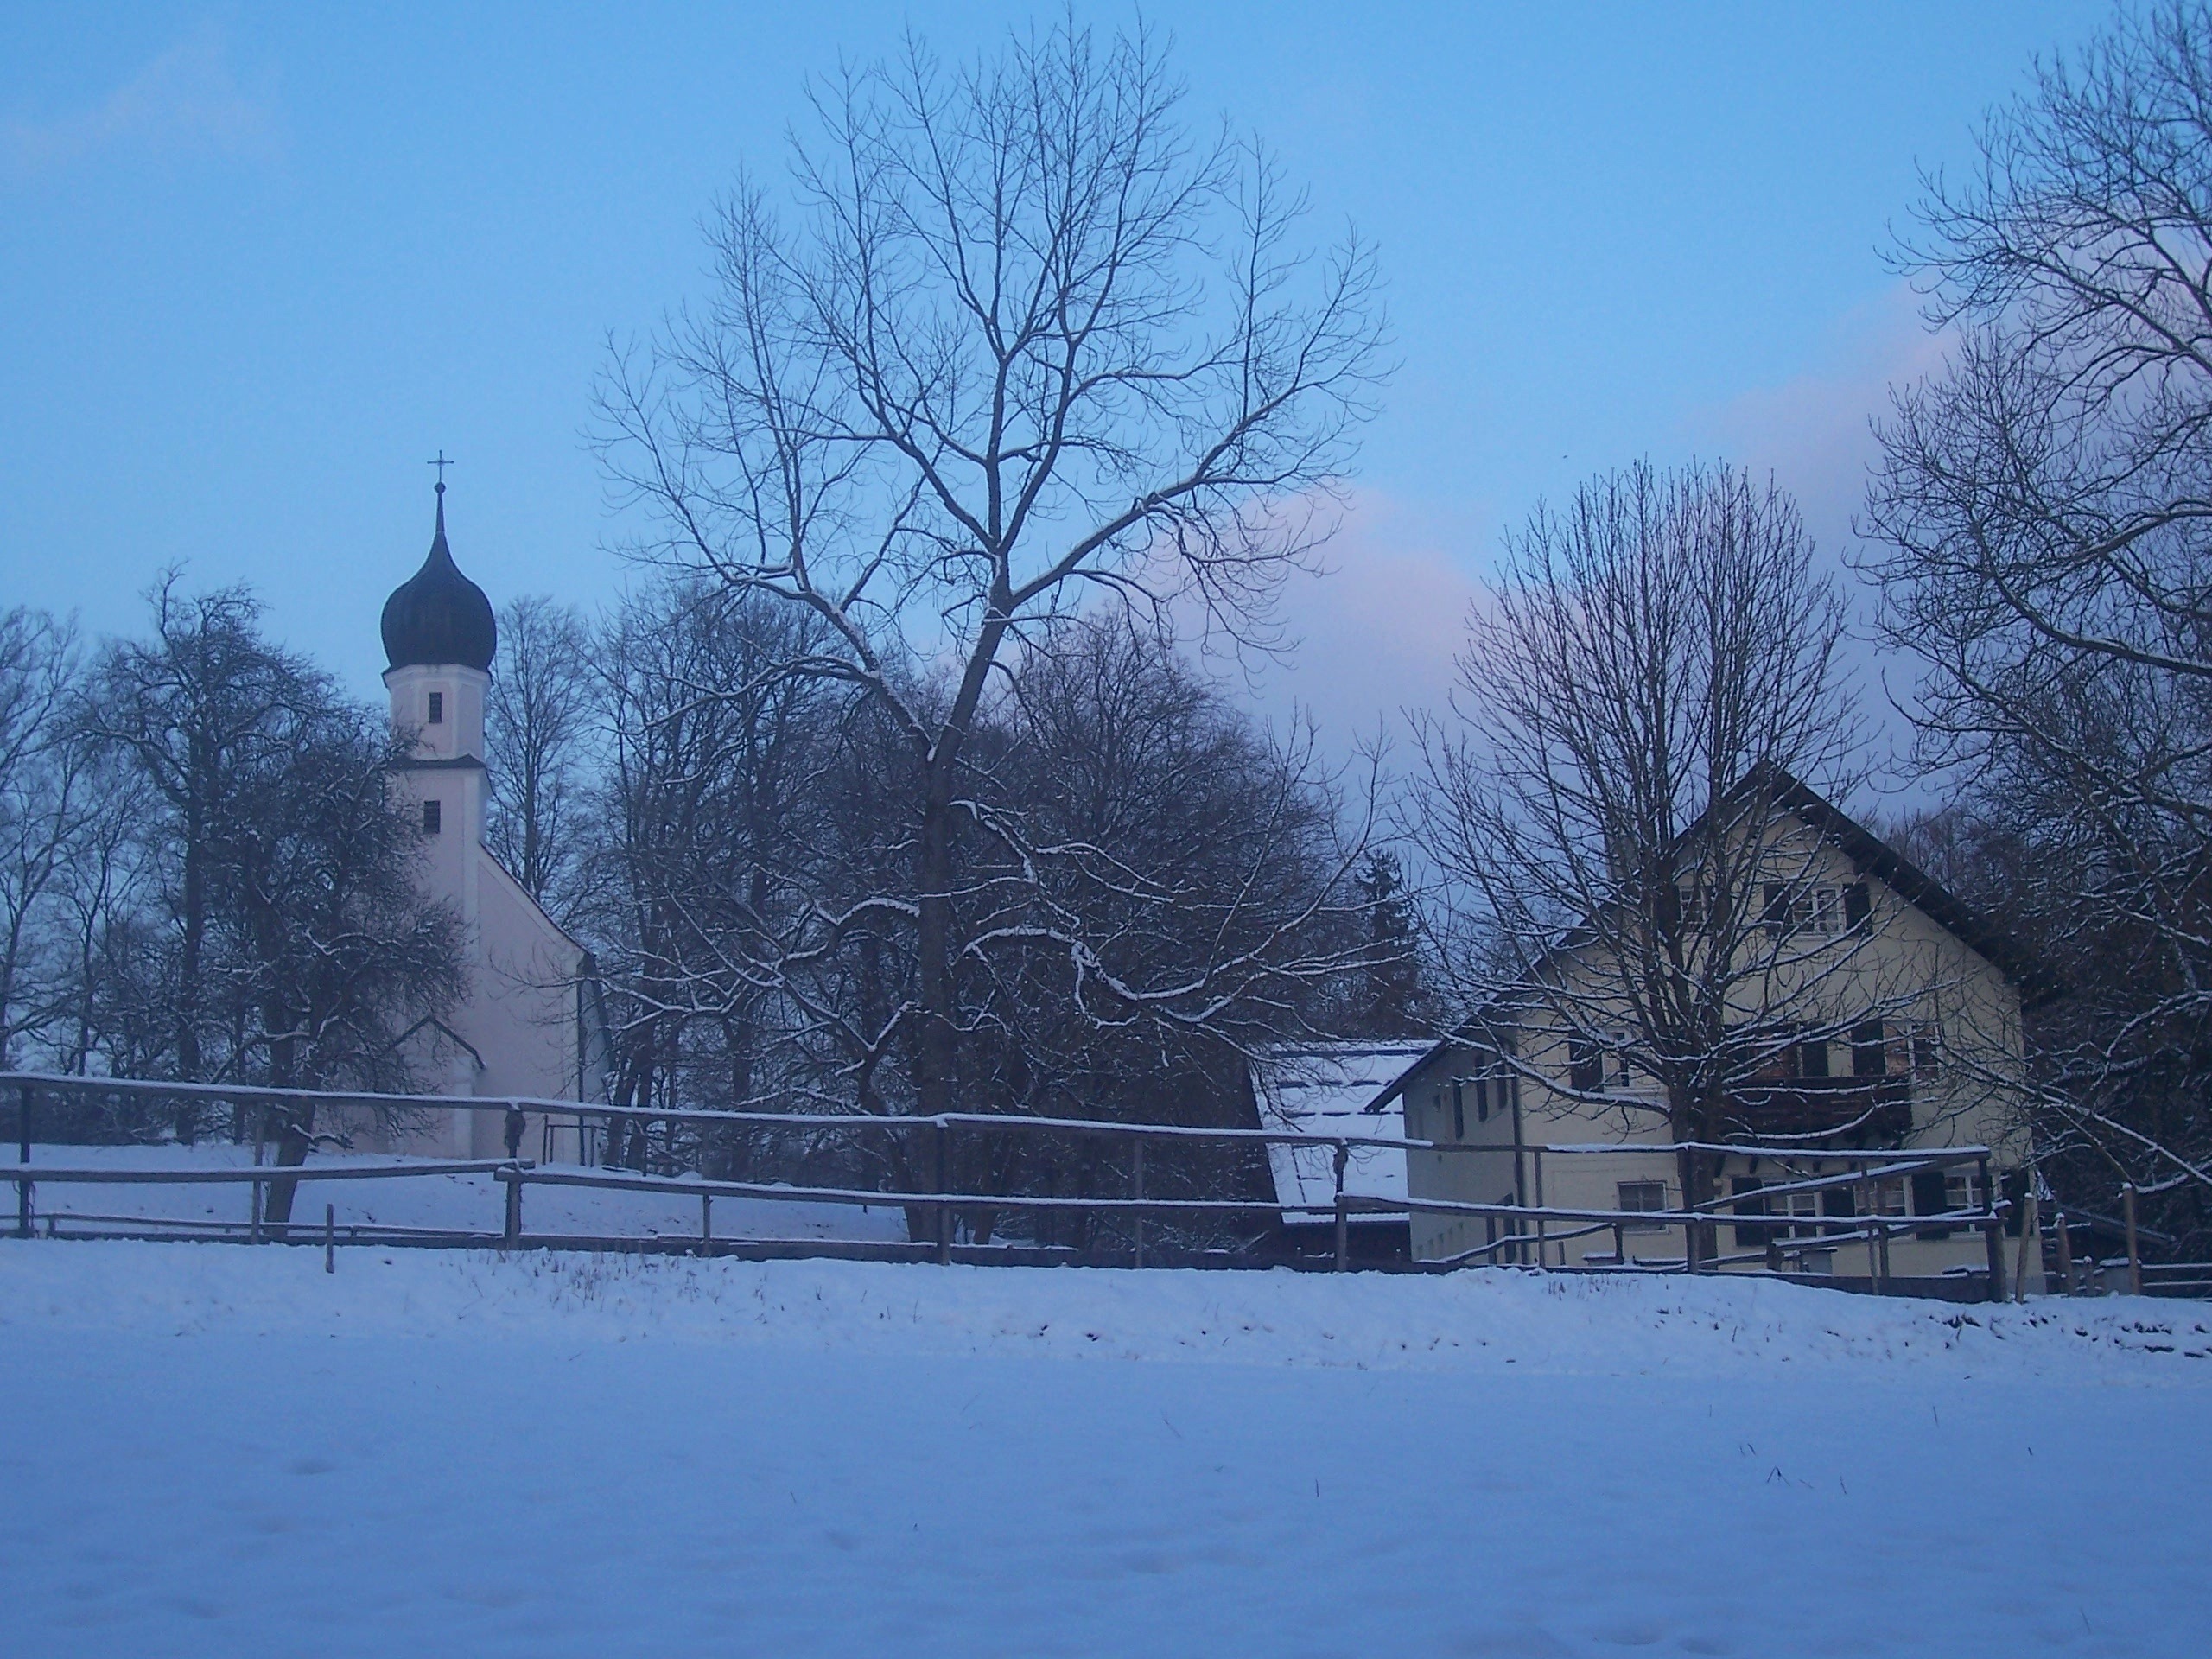
landscape, tree, nature, snow, winter, architecture, sky, countryside, morning, frost, country, dusk, ice, rural, weather, church, season, trees, outside, clouds, homes, houses, germany, blizzard, freezing, atmospheric phenomenon